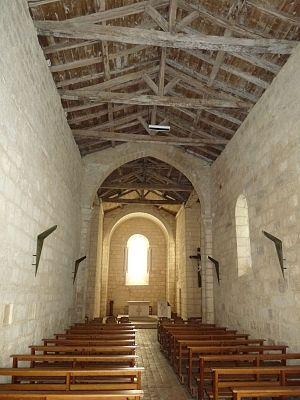
église de Soyaux (16), France
Soyaux est une commune du Sud-Ouest de la France, située dans le département de la Charente. Située à l'est d'Angoulême, c'est une des villes de banlieue de son agglomération.